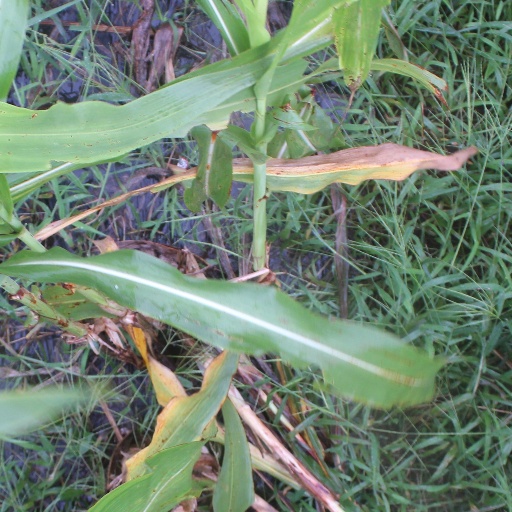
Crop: sorghum